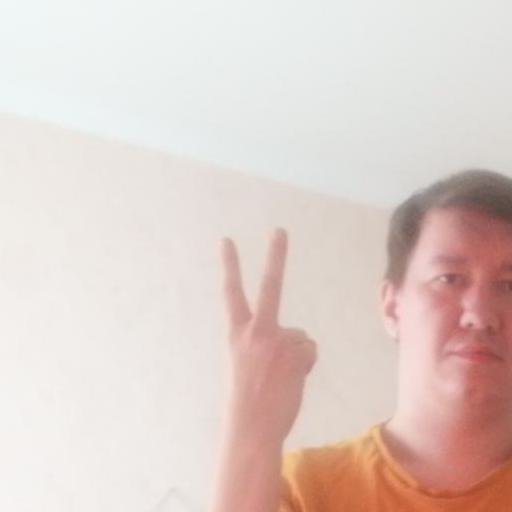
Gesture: peace_inverted